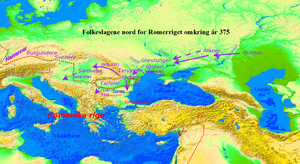
Krig / Historie / Asien: inderne, kineserne og mongolerne
Hunnernes angreb på alanerne blev starten på en kædereaktion af angreb fra øst mod vest.
Central- og Østeuropa omkring år 375. Kortet viser Peter Heathers bud på de forskellige stammers bevægelser nord for den romerske grænse.
Krig er en tilstand af væbnet konflikt mellem samfund eller stater, en tilstand normalt kendetegnet ved ekstremt agressive og voldelige handlinger, ødelæggelse og død. Krigsførelse er betegnelsen for de måder som krigshandlinger udføres på, hvad enten de udføres af regulære militære styrker eller mere irregulære militser. I total krig er krigsførelsen ikke begrænset til militære mål, men fører oftest til omfattende ødelæggelse og tab blandt civile. Det modsatte af krig er fred. Årsagerne til krig kan være et ønske om at erobre landområder, opnå adgang til råstoffer, historiske nationale stridigheder eller uoverensstemmelser om religion.